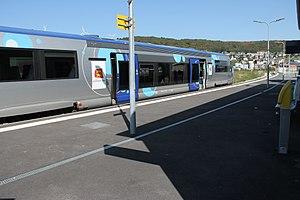
Autorail X 73500 pour Le Havre
La gare de Fécamp est une gare ferroviaire française de la ligne de Bréauté - Beuzeville à Fécamp, située à proximité du centre de la ville de Fécamp, dans le département de la Seine-Maritime, en région Normandie.
Cette liste recense les parcs de matériels roulants utilisés par le réseau TER Normandie depuis le 2 mars 2020.